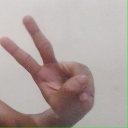
अक्षर: ऐ